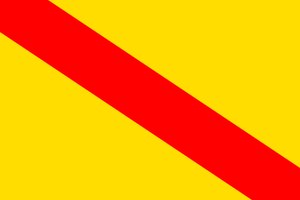
Markgrevskabet Baden
flag
Markgrevskabet Baden var en tysk stat, der eksisterede fra 1112 til 1803.